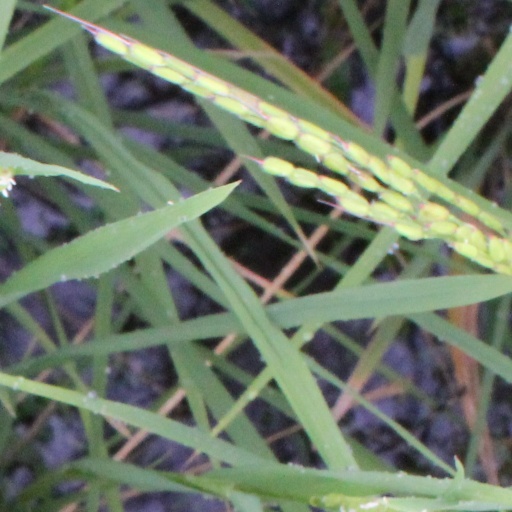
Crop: rice